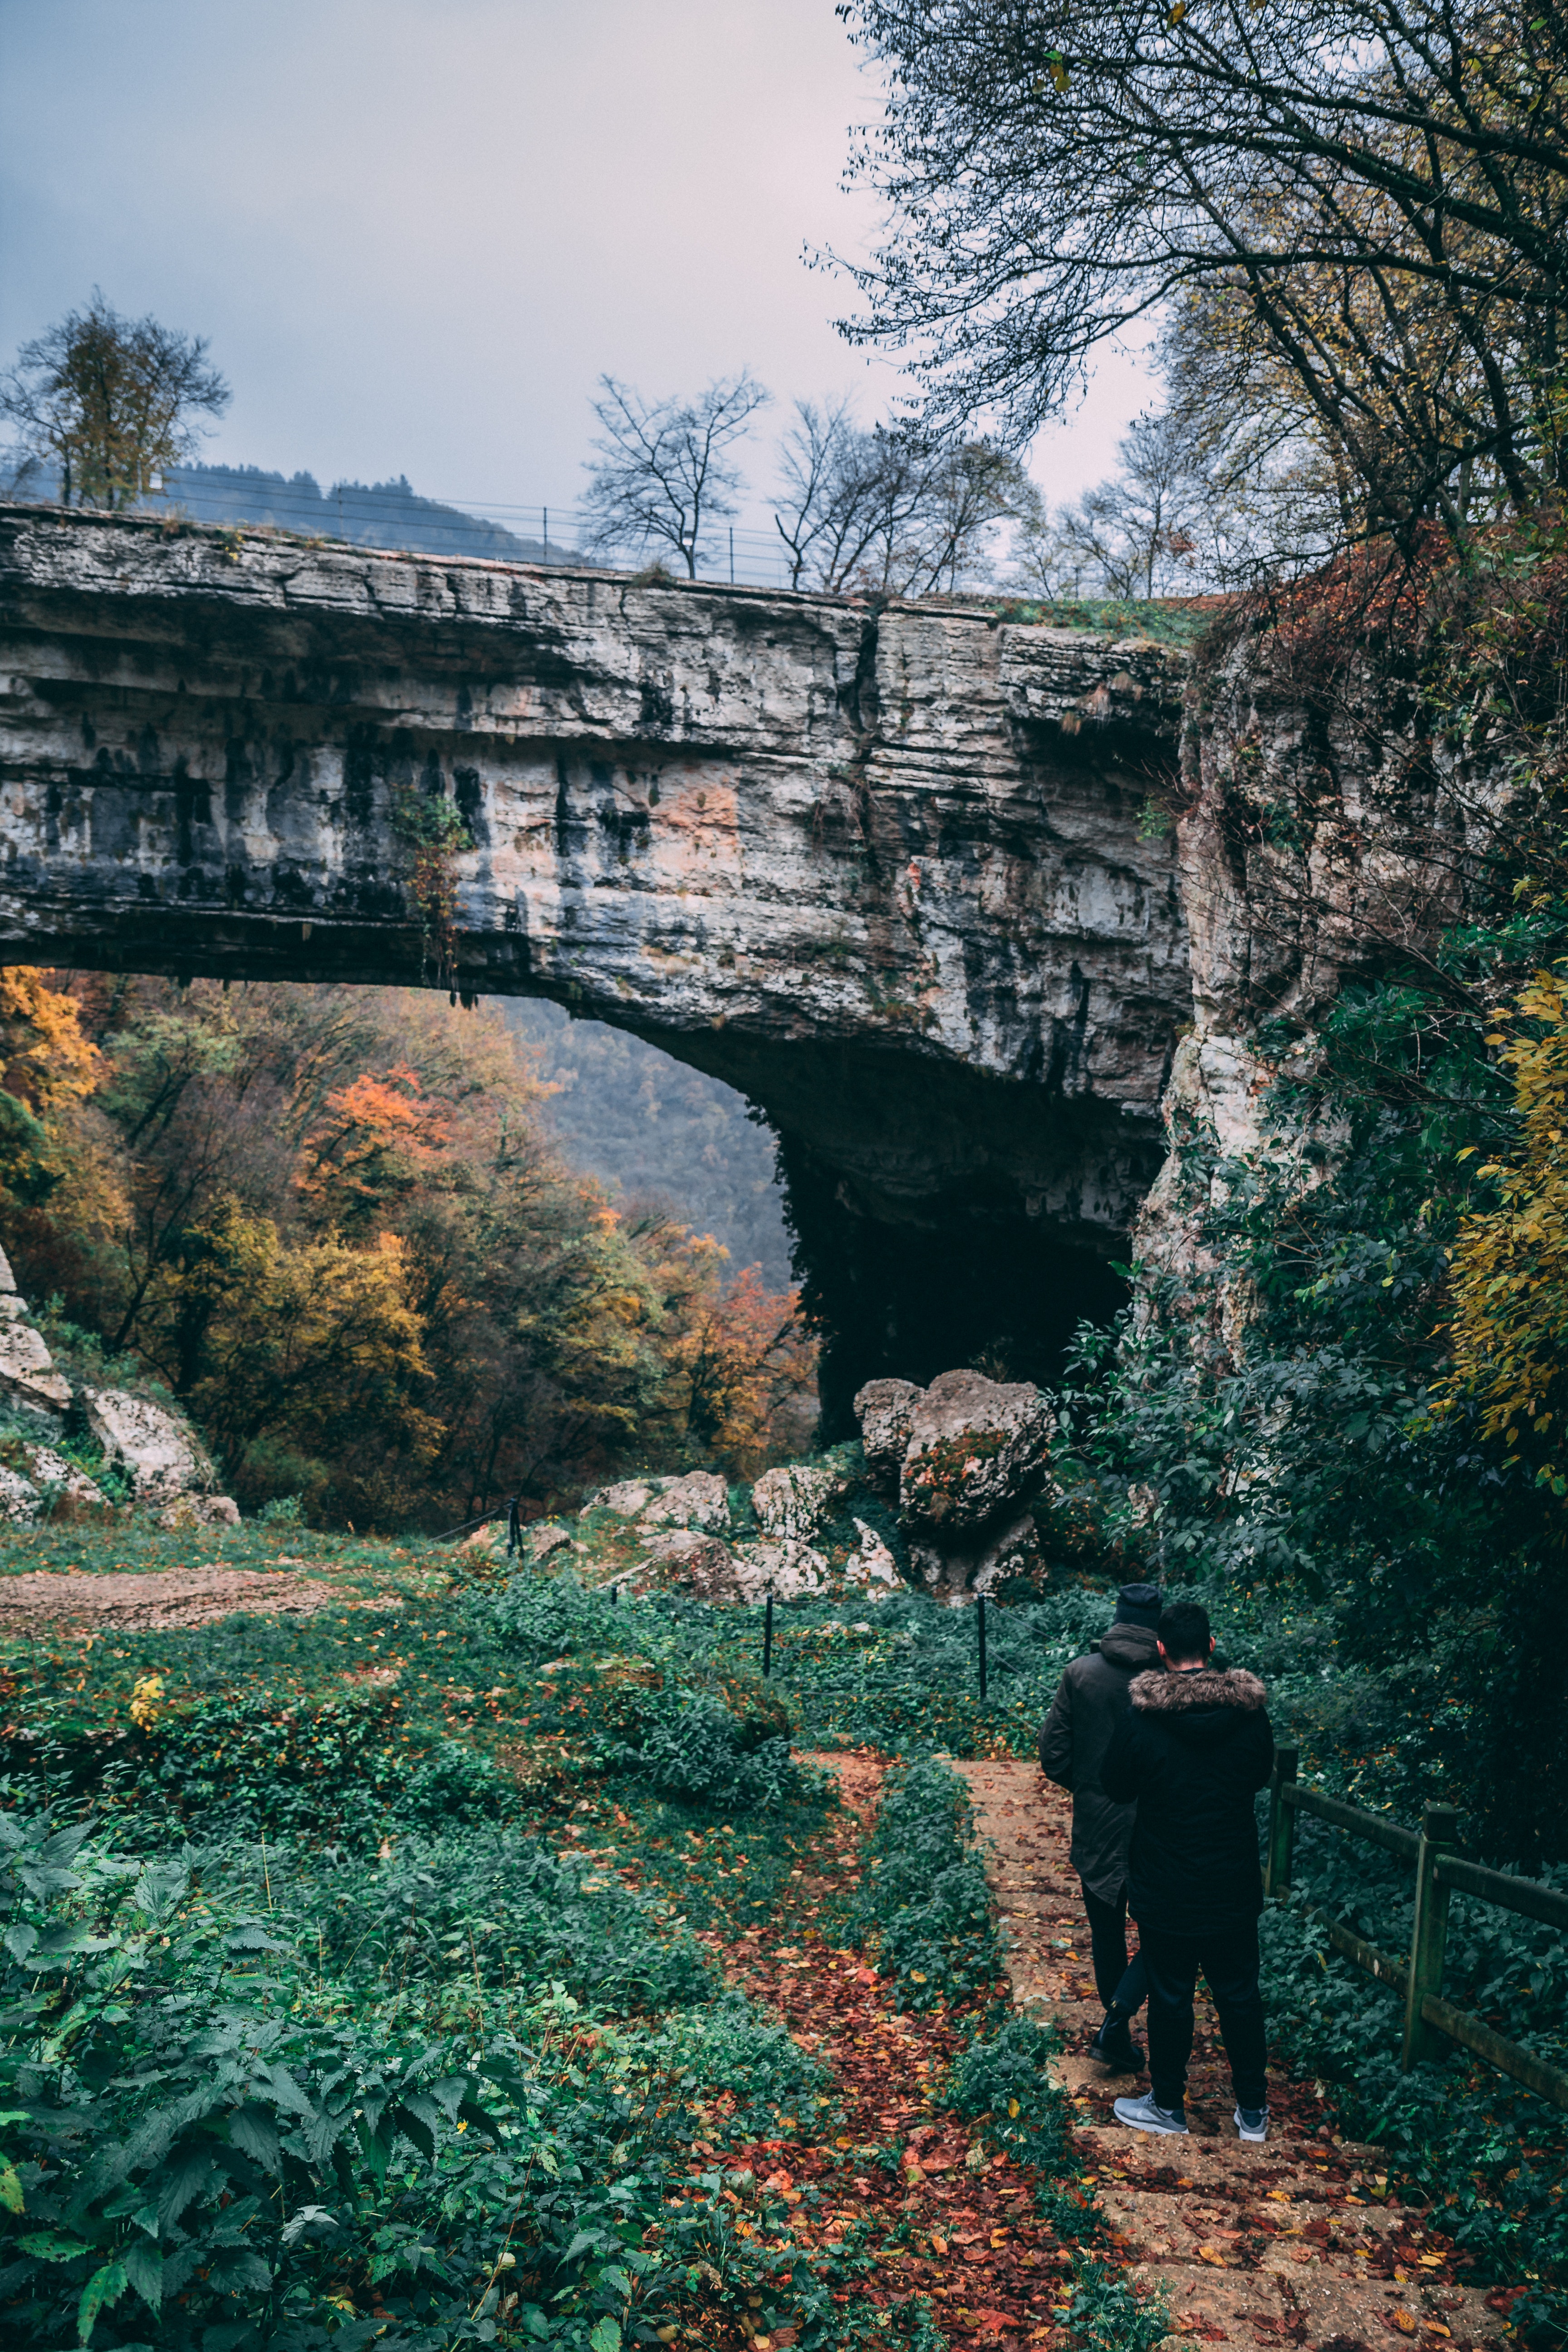
leaf, natural landscape, tree, wilderness, sky, water, autumn, bridge, grass, devil's bridge, architecture, rural area, viaduct, plant, branch, mountain, landscape, formation, arch, national park, aqueduct